Cancún International Airport

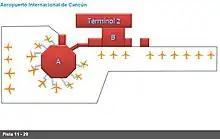
Terminal 2 map

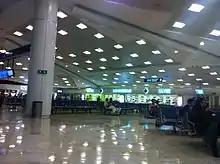
Terminal 2 satellite building

The airport is located in the Cancún urban area, less than southwest of the city’s main hotel zone, at an elevation of above sea level. It can accommodate large aircraft such as the Boeing 747 and Airbus A380, and features two parallel operational runways that can be used simultaneously: Runway 12R/30L is long, while Runway 12L/30R spans .